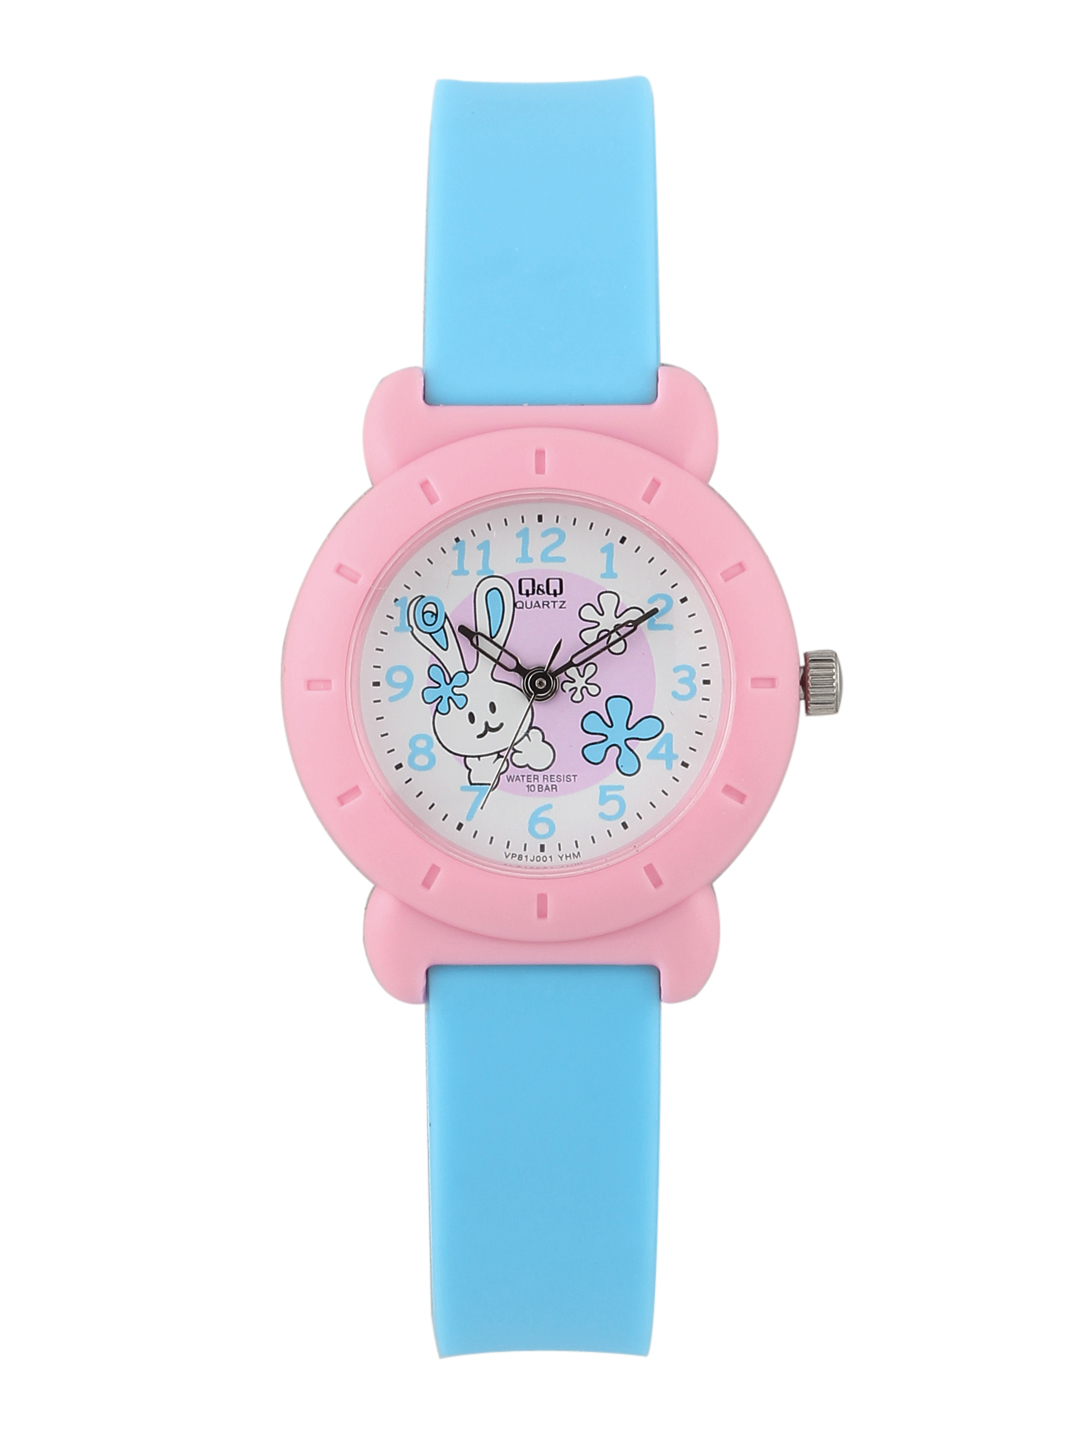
Q&Q Kids Girls White Dial Analog Watch
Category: Accessories / Watches / Watches
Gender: Girls
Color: White
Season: Winter 2016
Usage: Casual